David Neumark (rabbi)

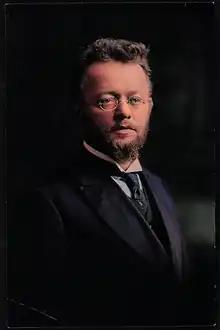
Rabbi Dr David Neumark

David Neumark (1866–1924) was a German-American rabbi and professor of Jewish philosophy. He authored several notable works on Jewish philosophy and Jewish law, and served as a professor at Hebrew Union College in Cincinnati, Ohio.